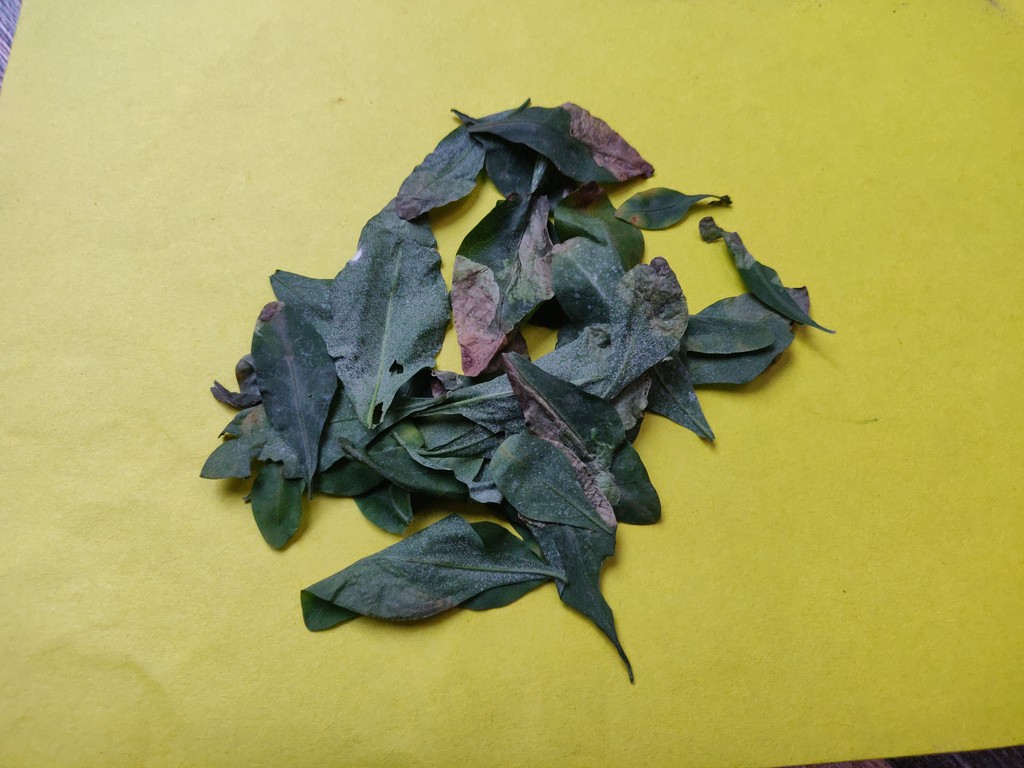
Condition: Unhealthy
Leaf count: multiple
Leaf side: unknown